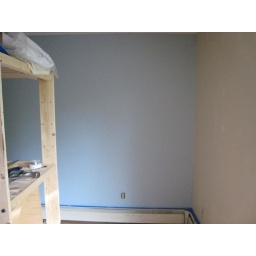
During: The blue wall in the living room with the new shelf from IKEA for the storage closet.